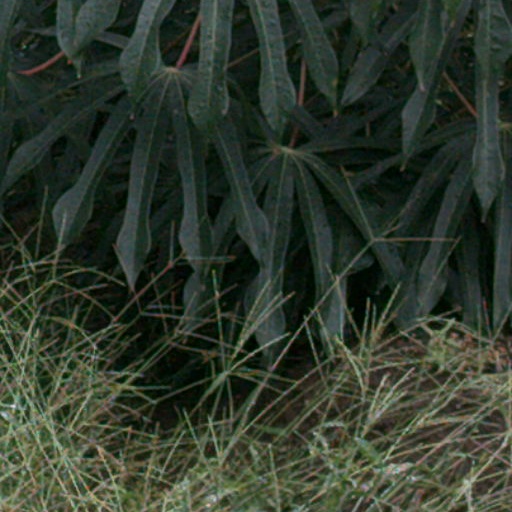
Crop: cassava